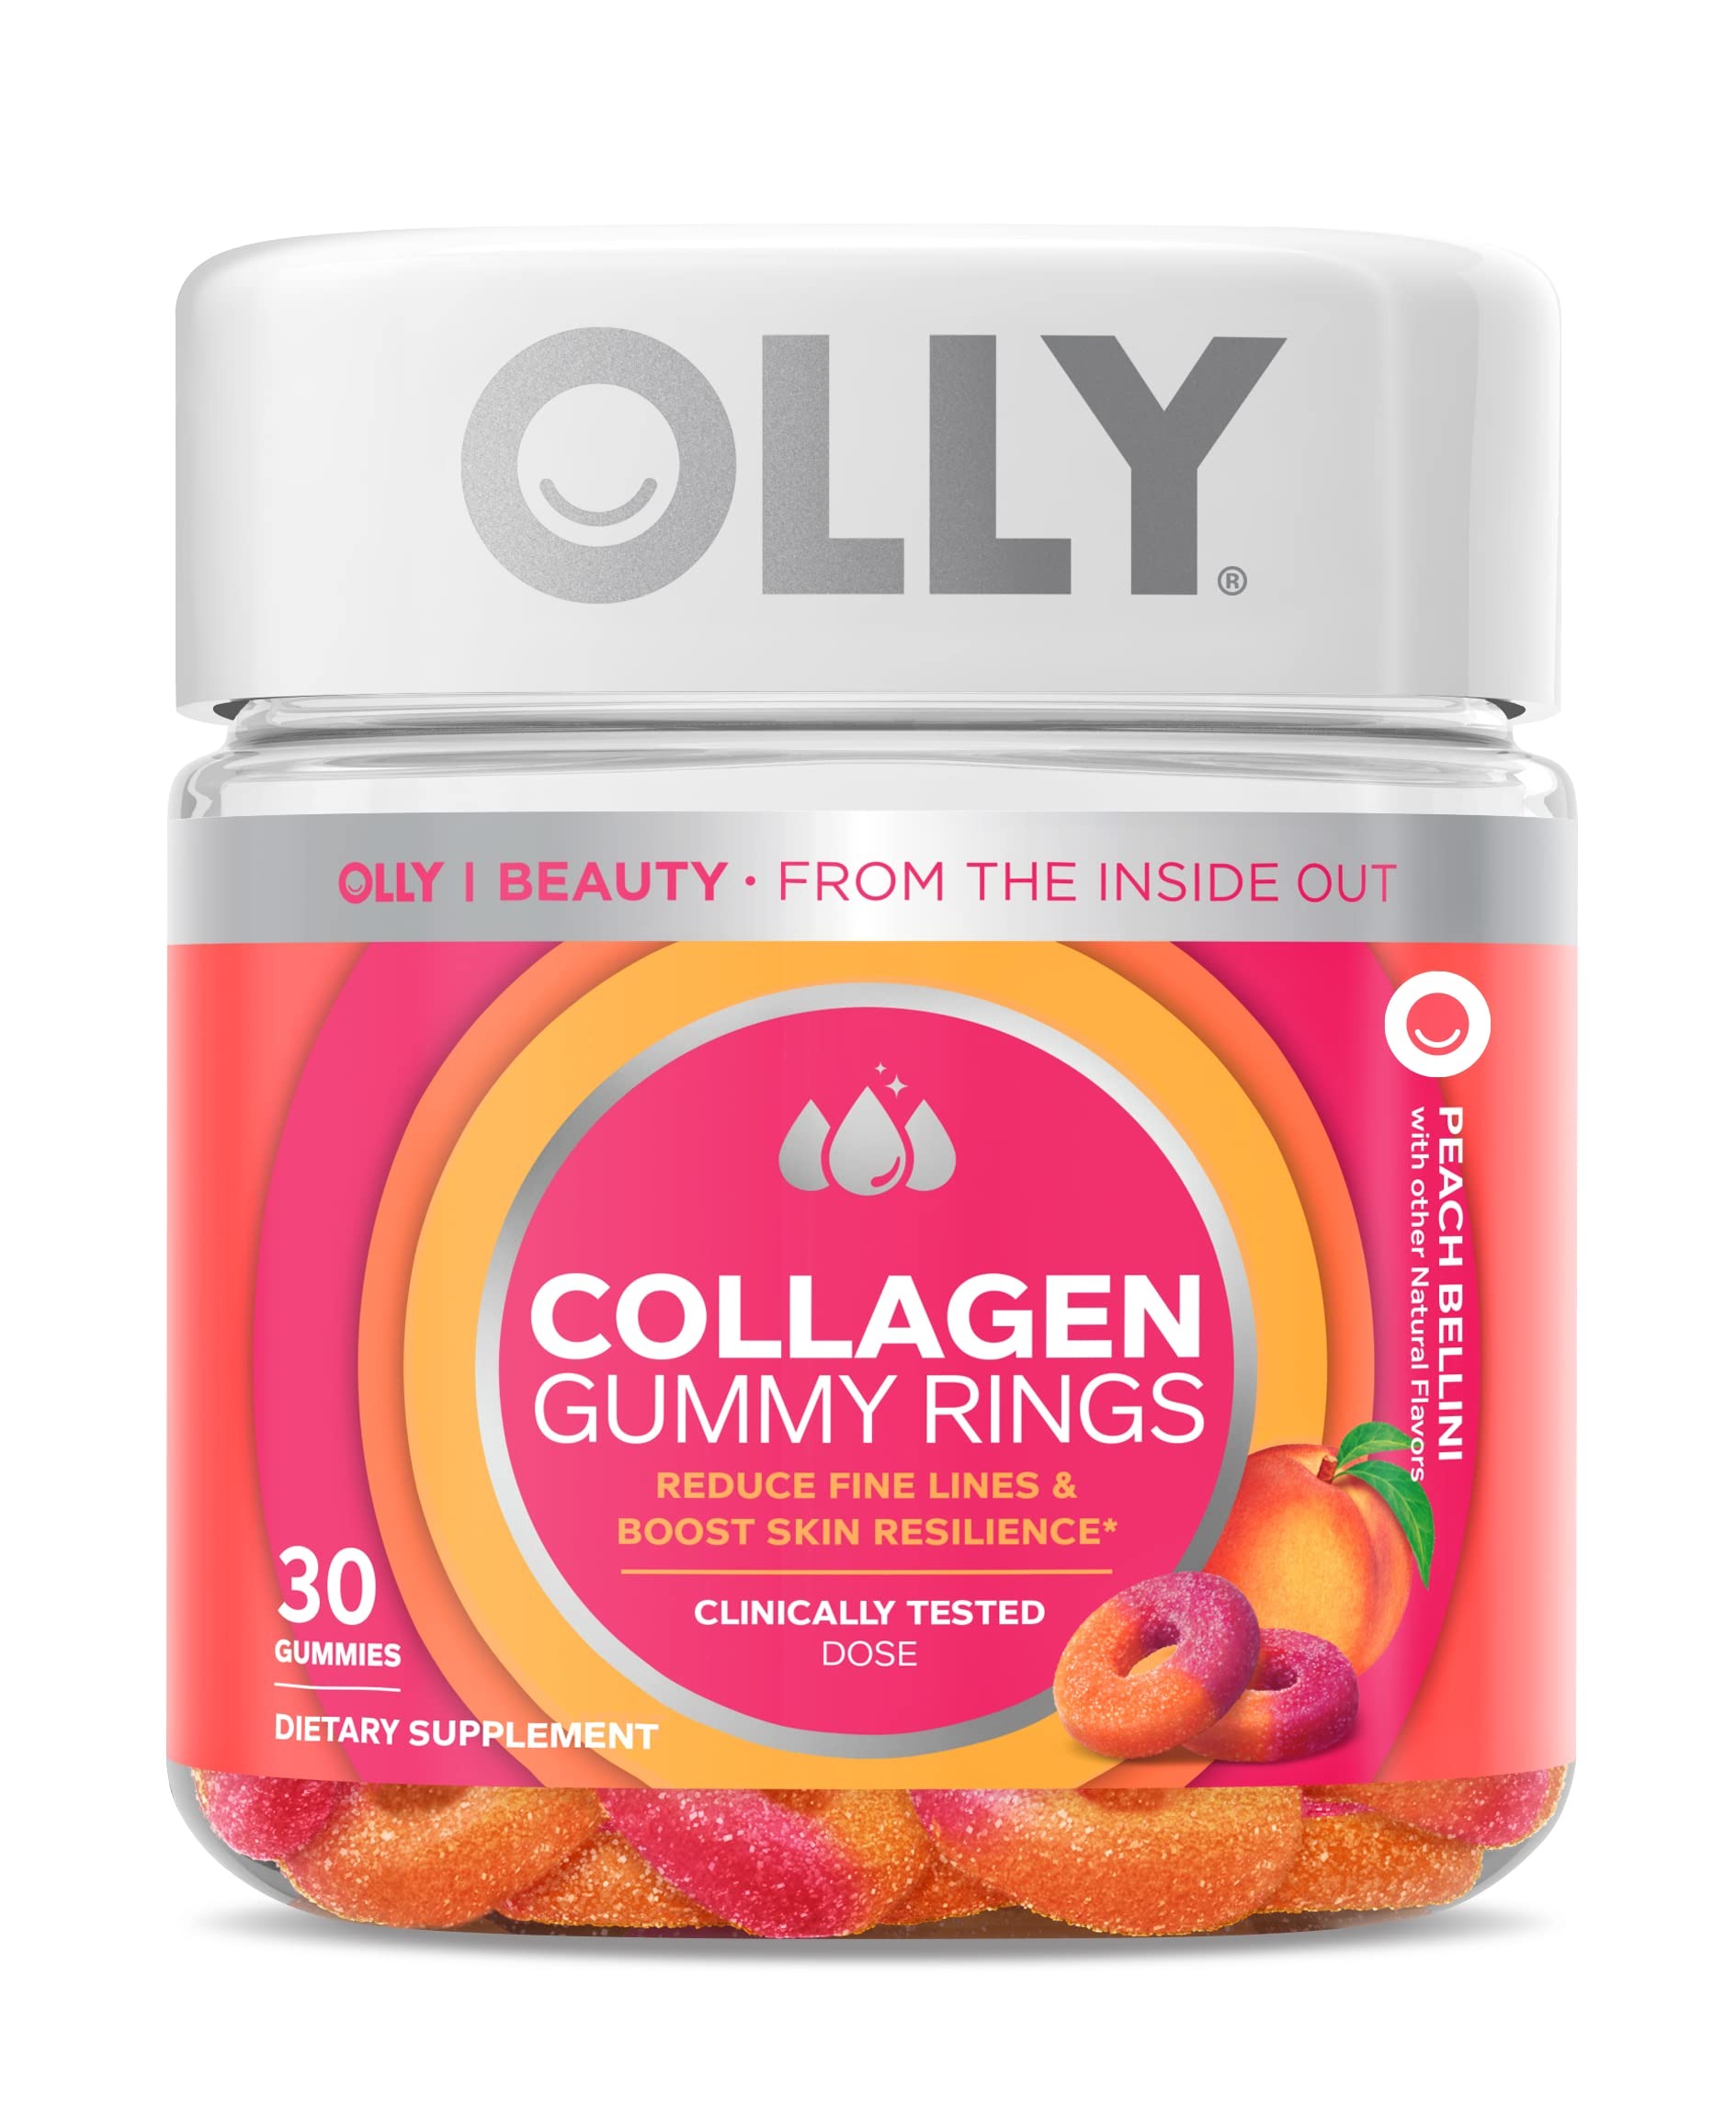
Item Name: OLLY, OLLY Collagen Ring Gummies - Peach Bellini, 30 Count
Product Description: Collagen Nutritional Supplements
Value: 30.0
Unit: Count

Price: 19.99